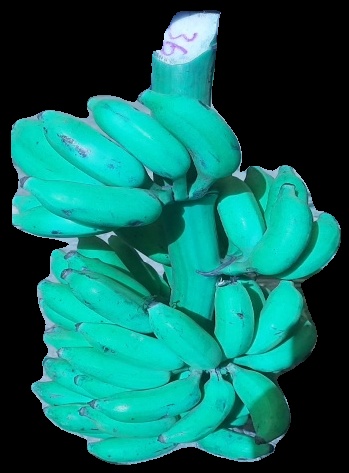
Variety: elakki-bale
Grade: grade3